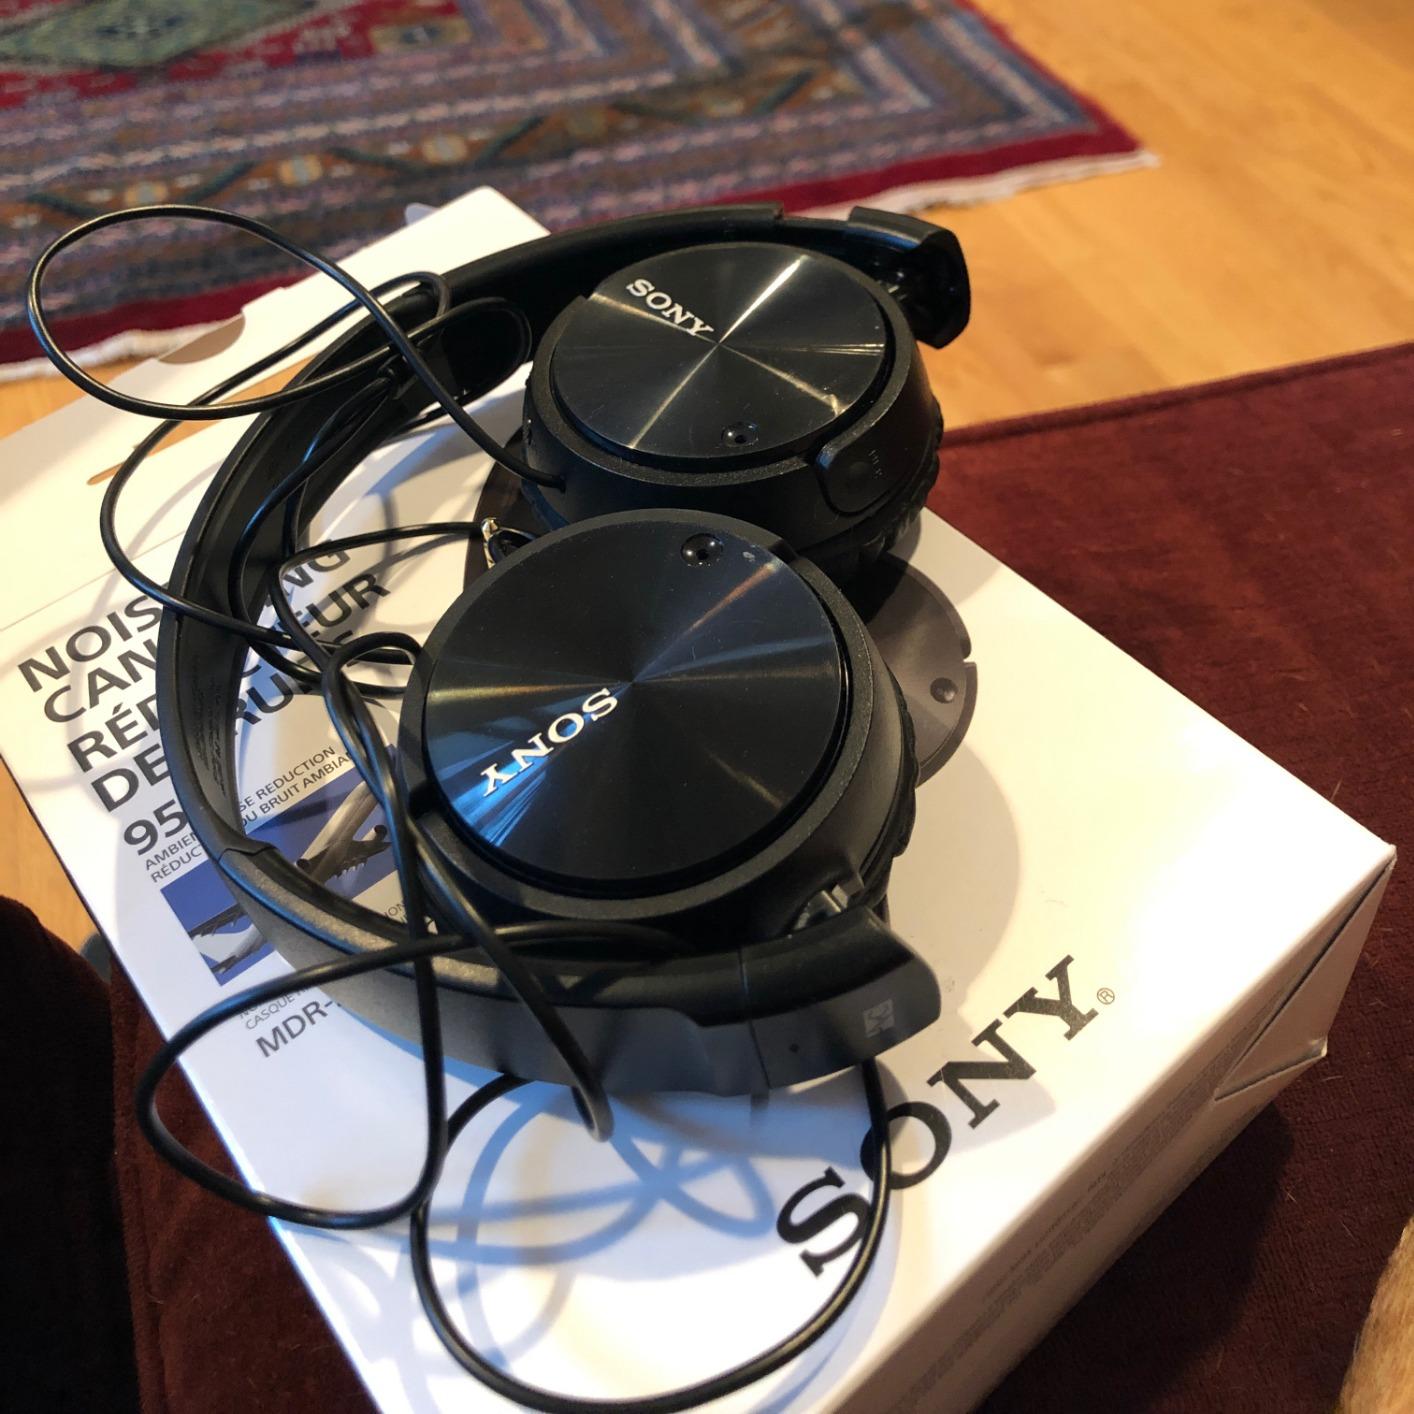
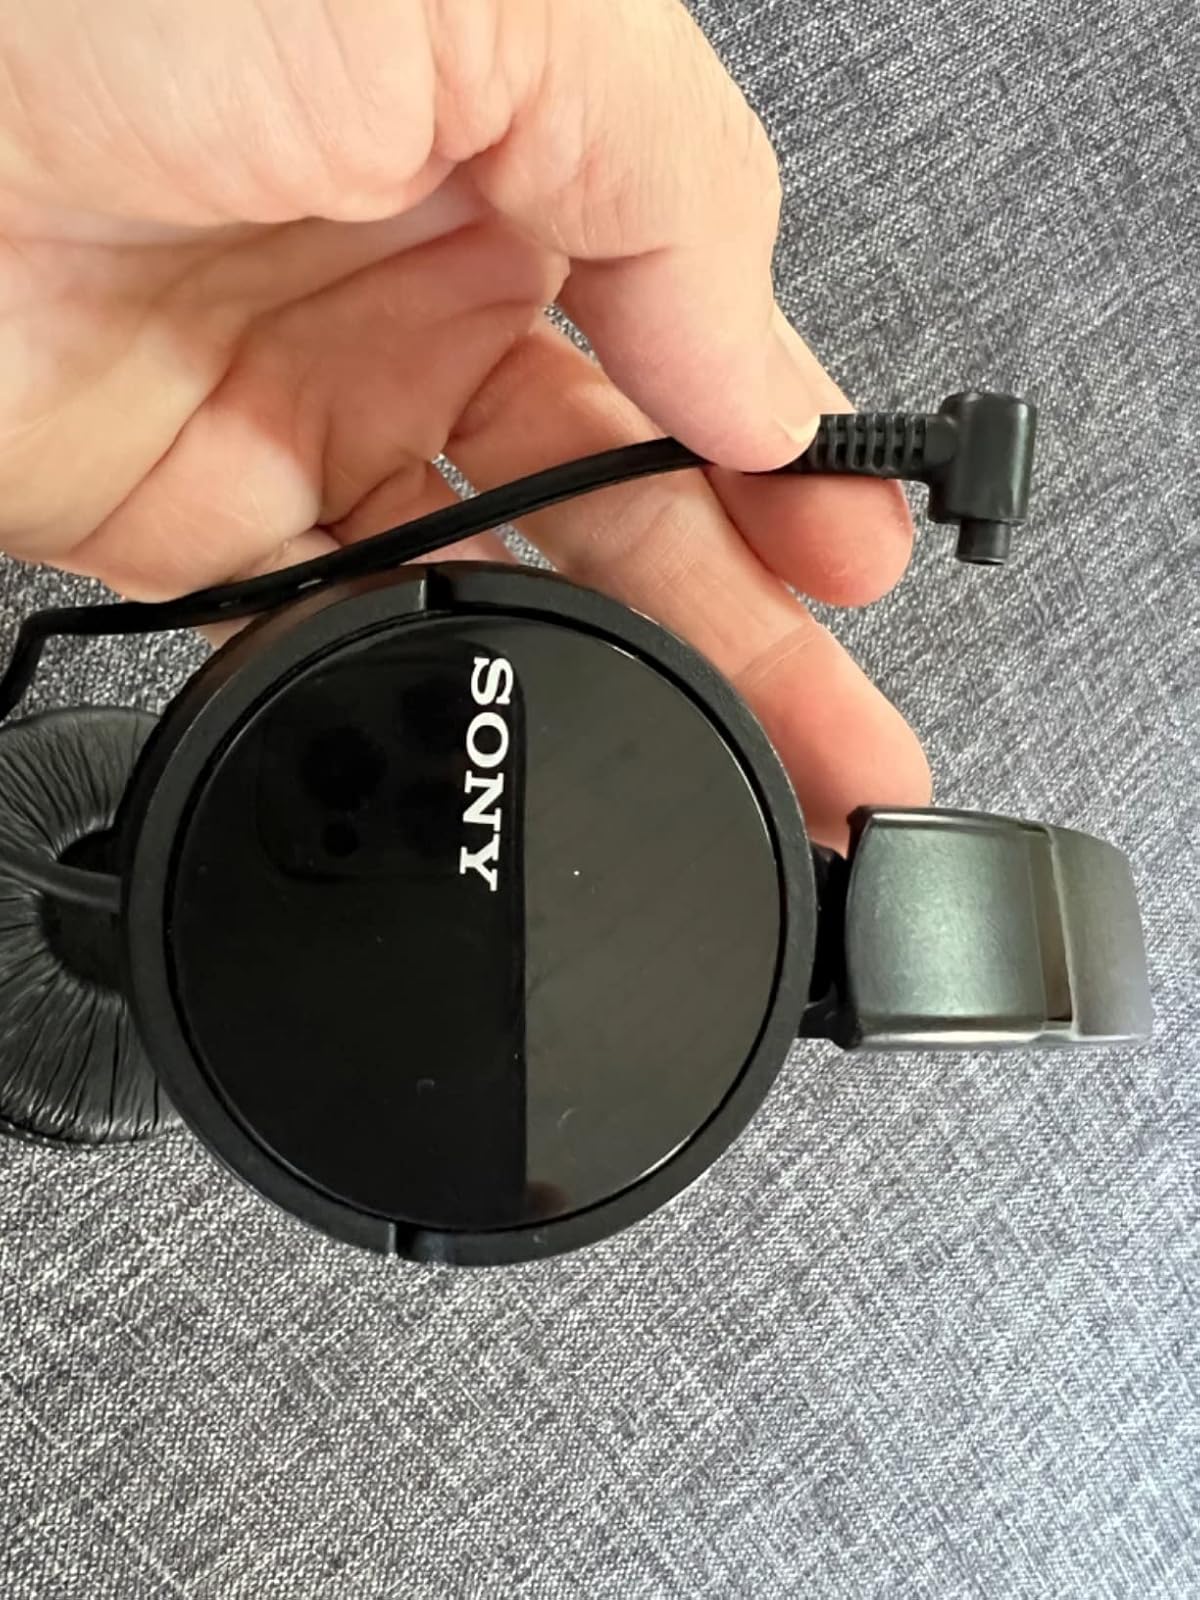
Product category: headphones
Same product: yes